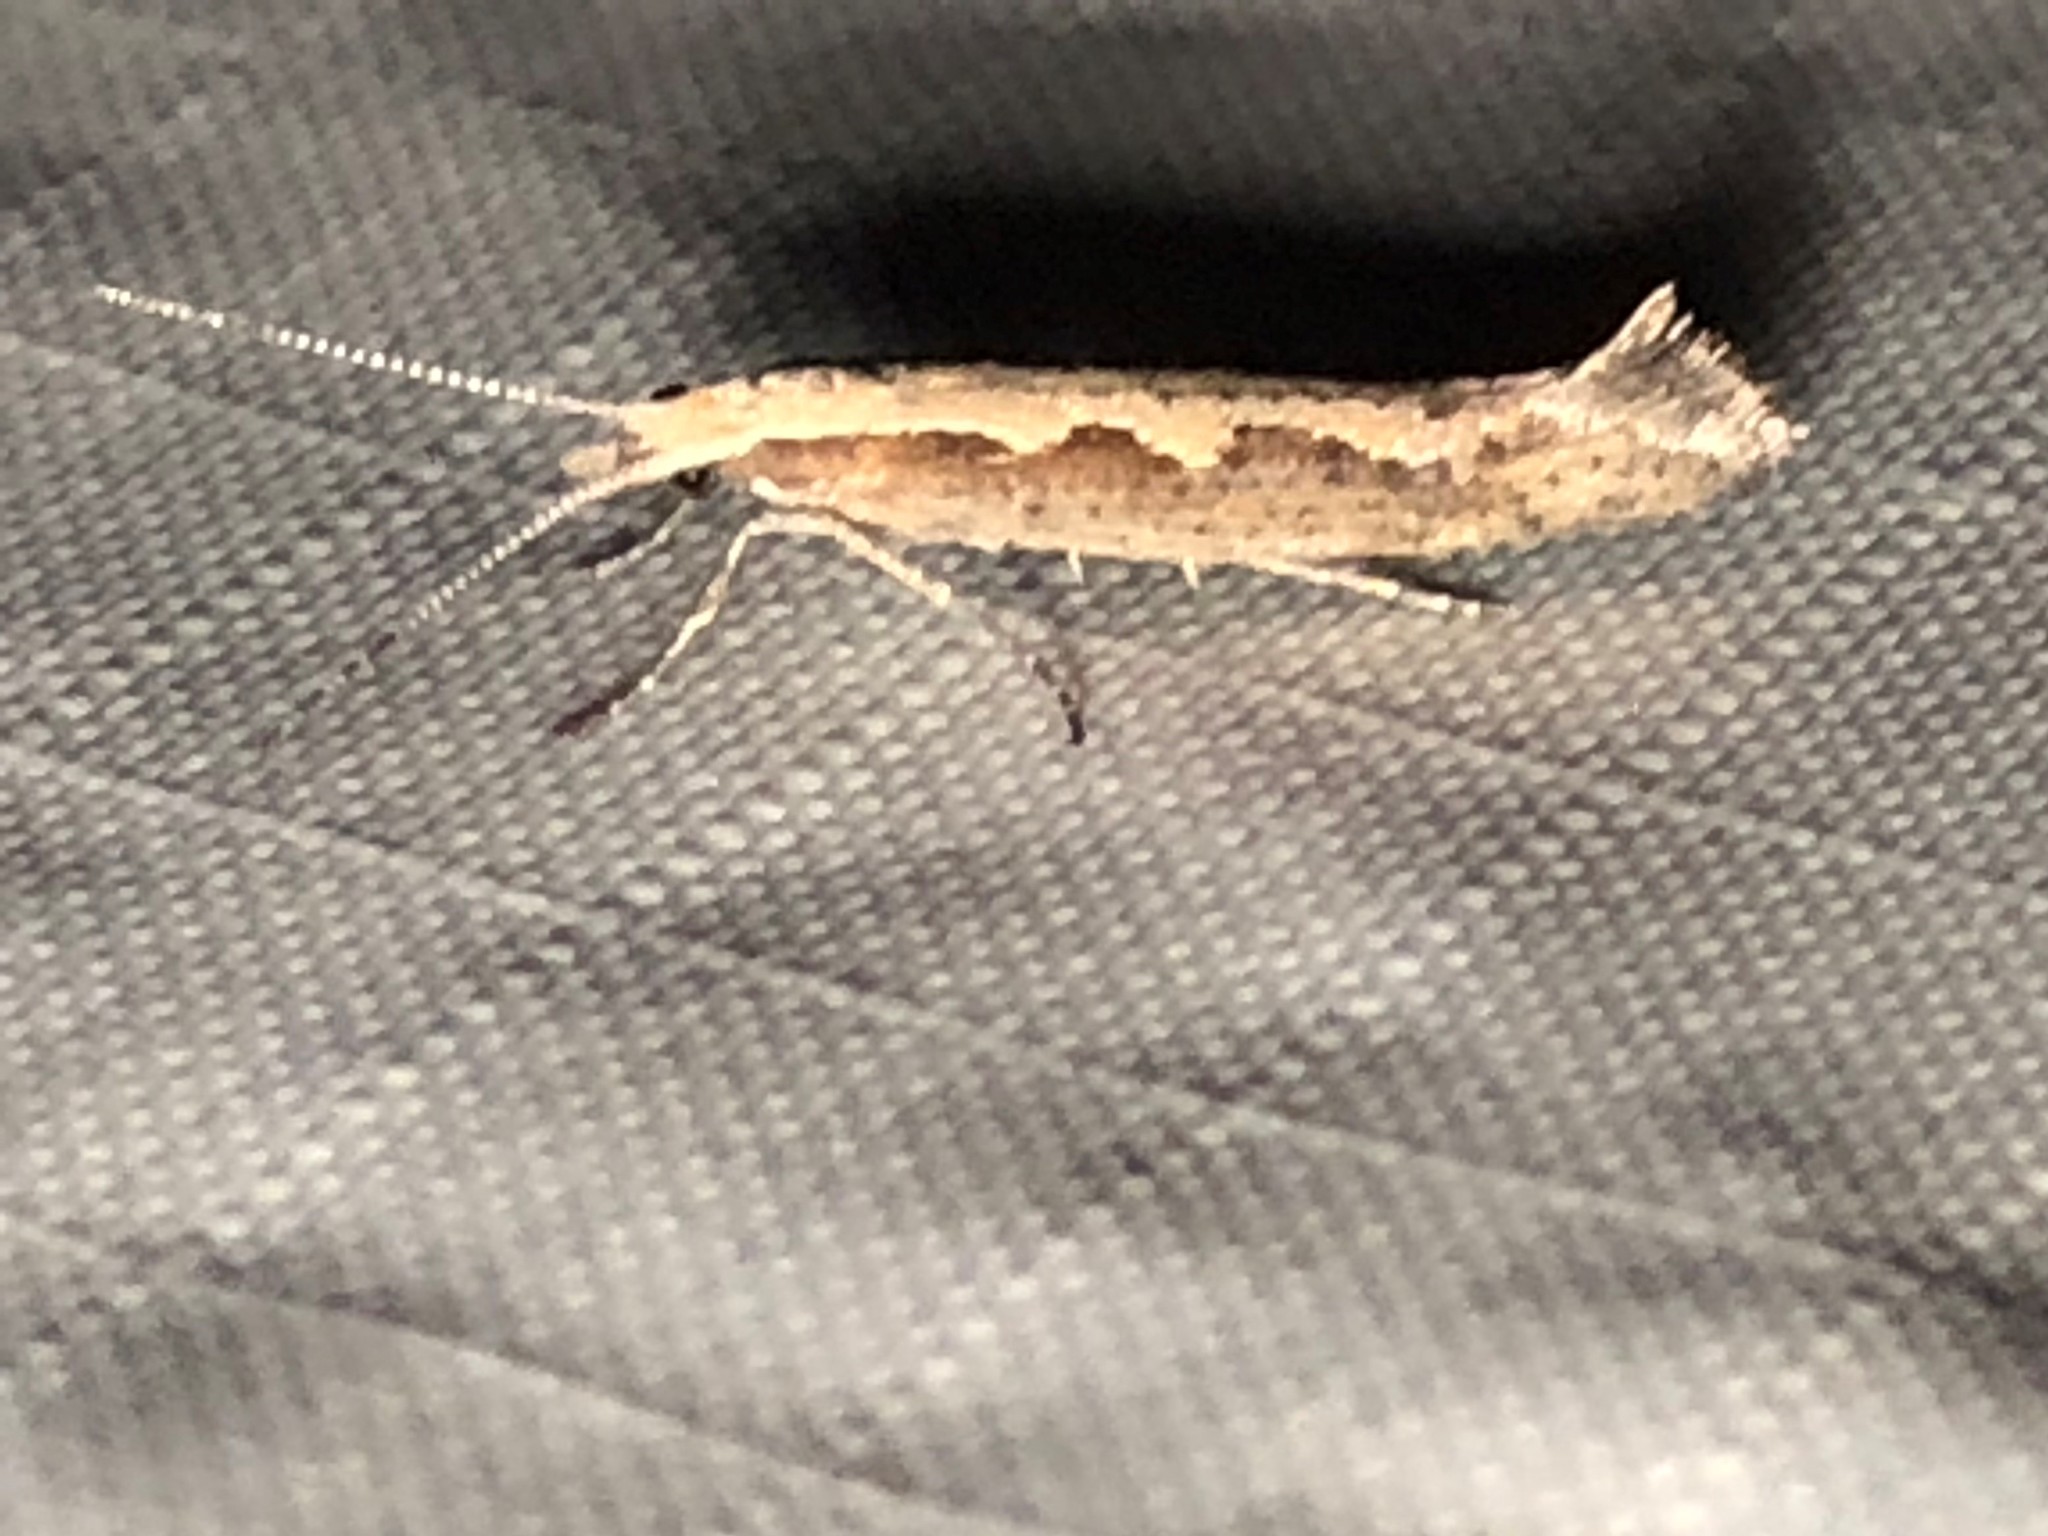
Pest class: diamondback_moth